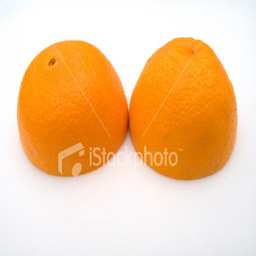
Label: Orange